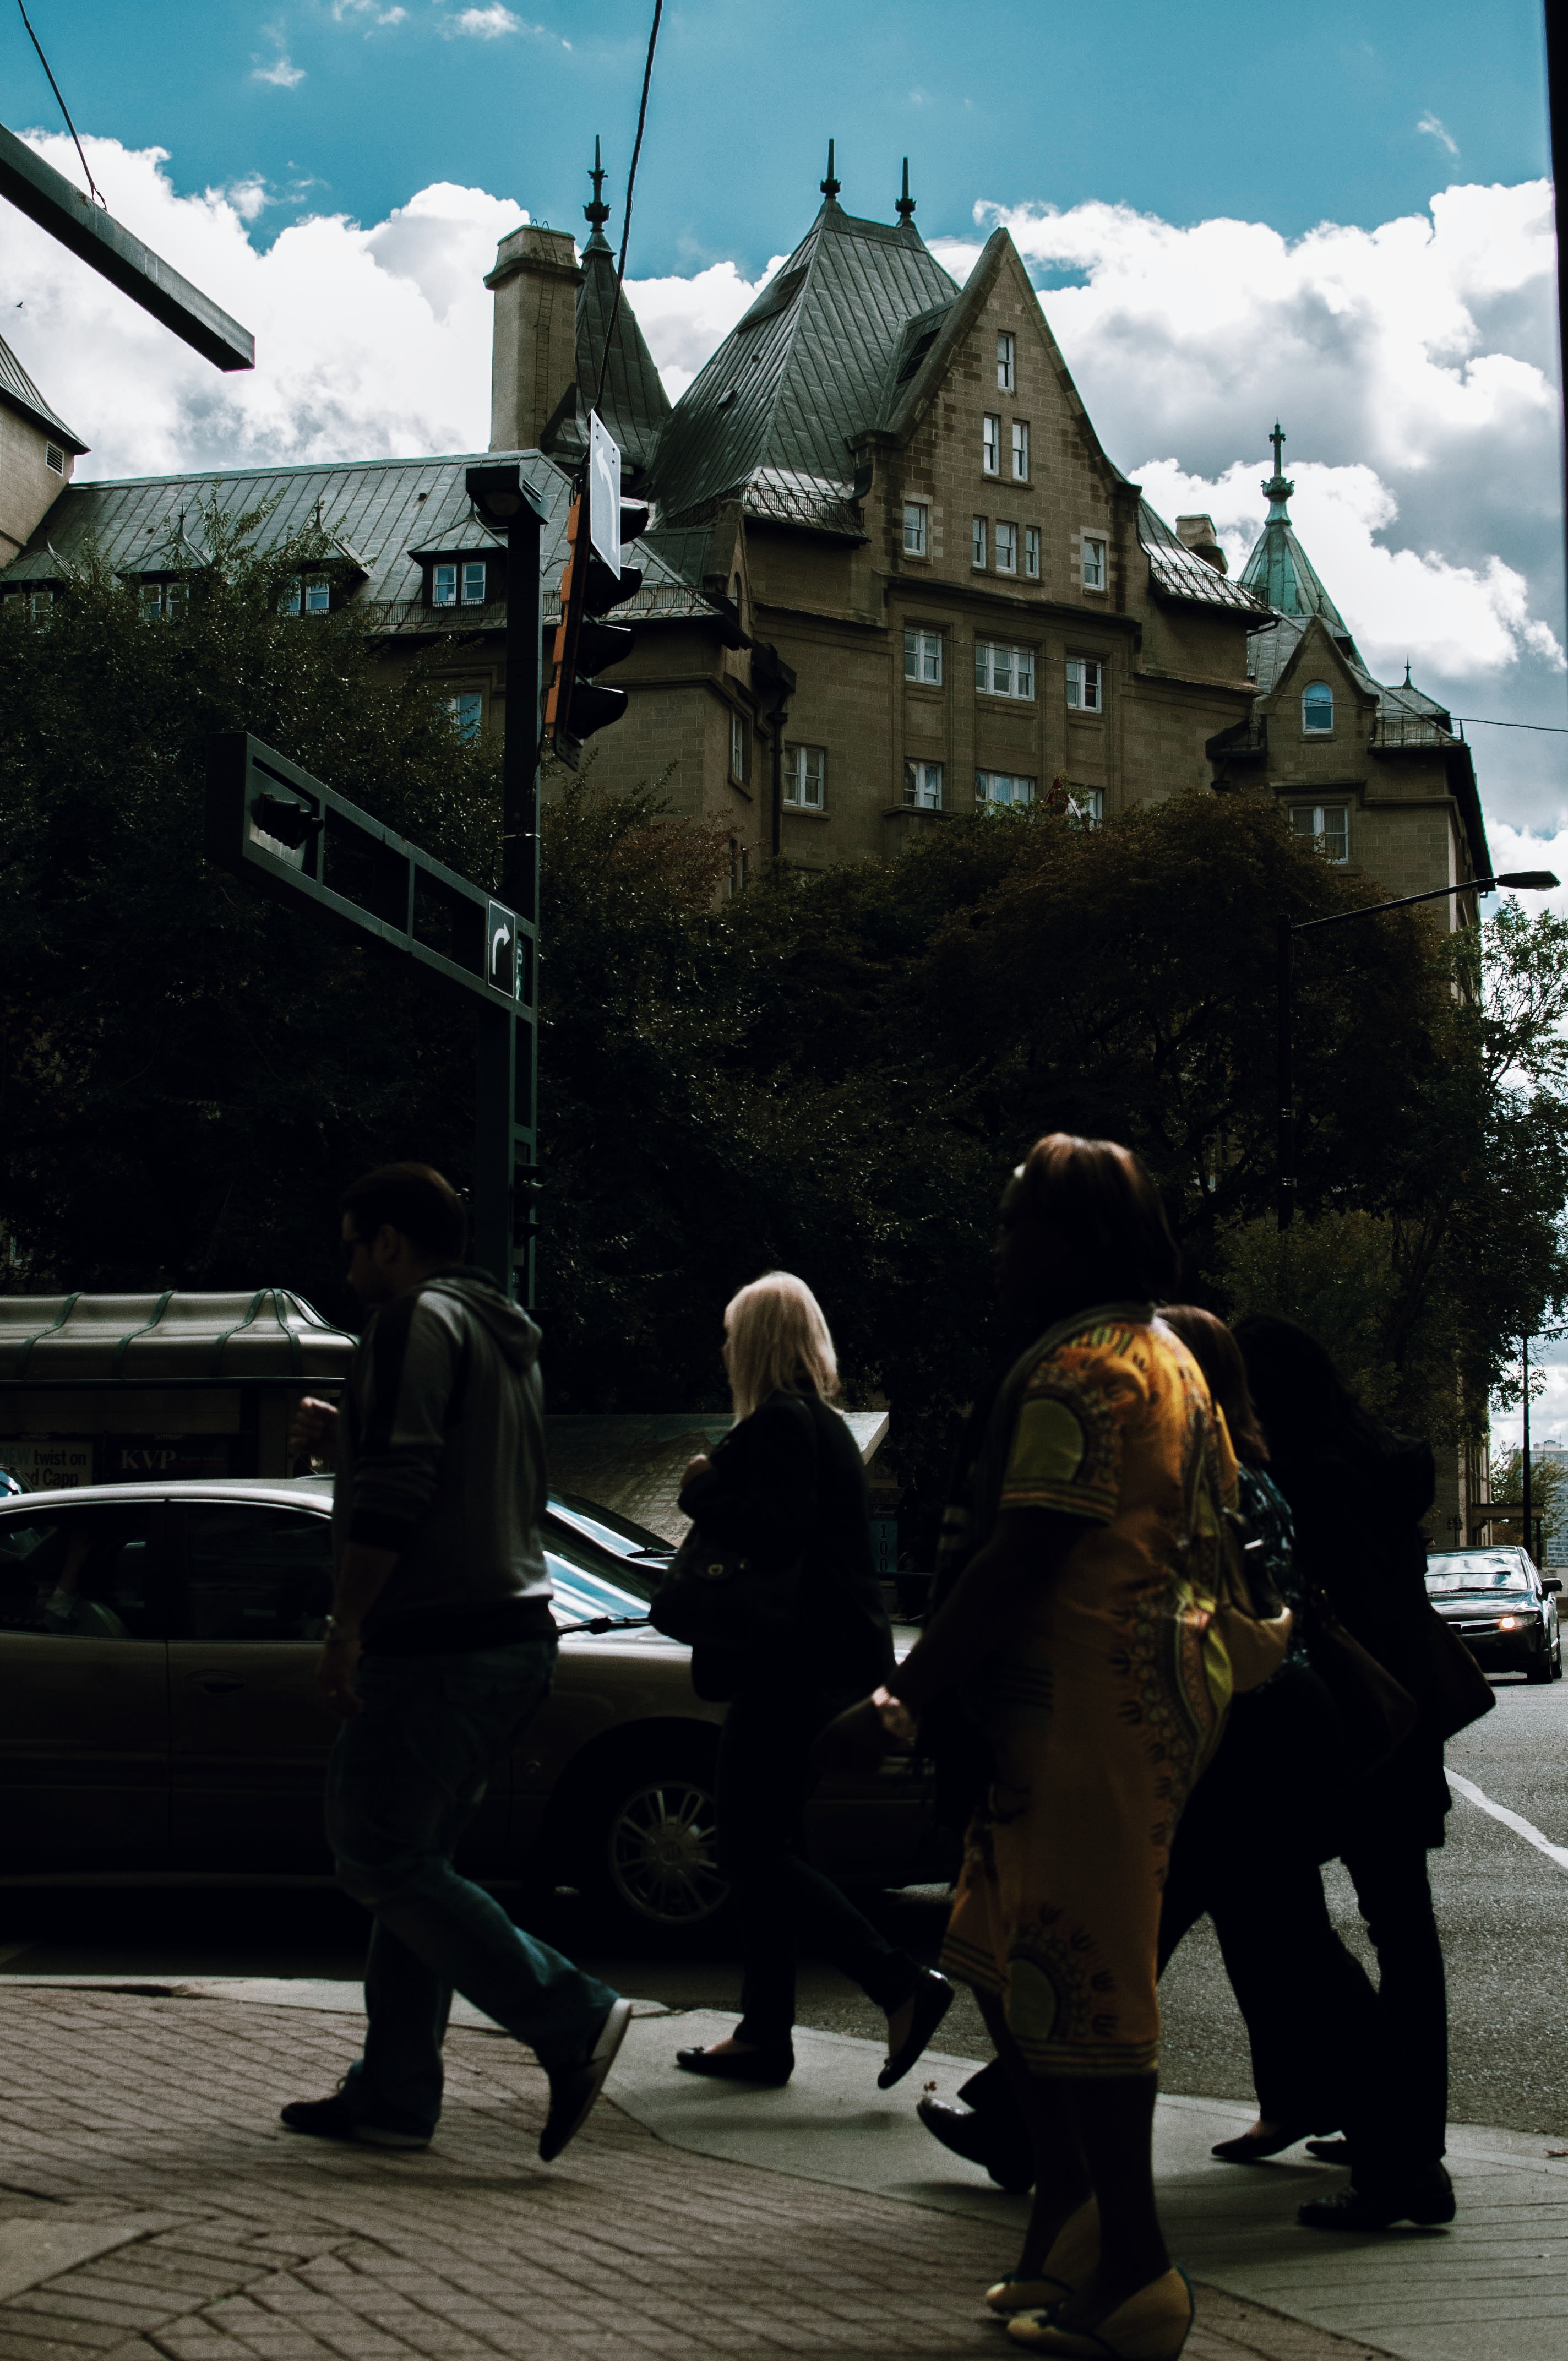
road, street, monument, travel, statue, tourism, urban area